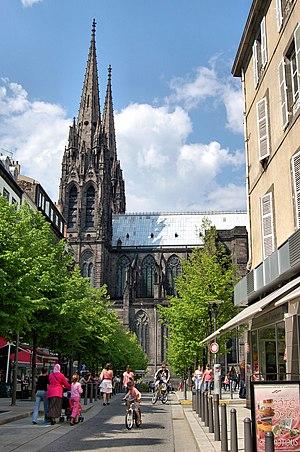
Cet article détaille les différents quartiers de la ville de Clermont-Ferrand, en région Auvergne-Rhône-Alpes, dans le département du Puy-de-Dôme.
Clermont-Ferrand est une ville située dans le centre de la France, dans la région Auvergne-Rhône-Alpes. Elle est le chef-lieu du département du Puy-de-Dôme et la capitale historique de l'Auvergne. Ses habitants s’appellent les Clermontois.
Ceci est une liste non exhaustive des voies et places de Clermont-Ferrand.